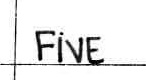
Label: five